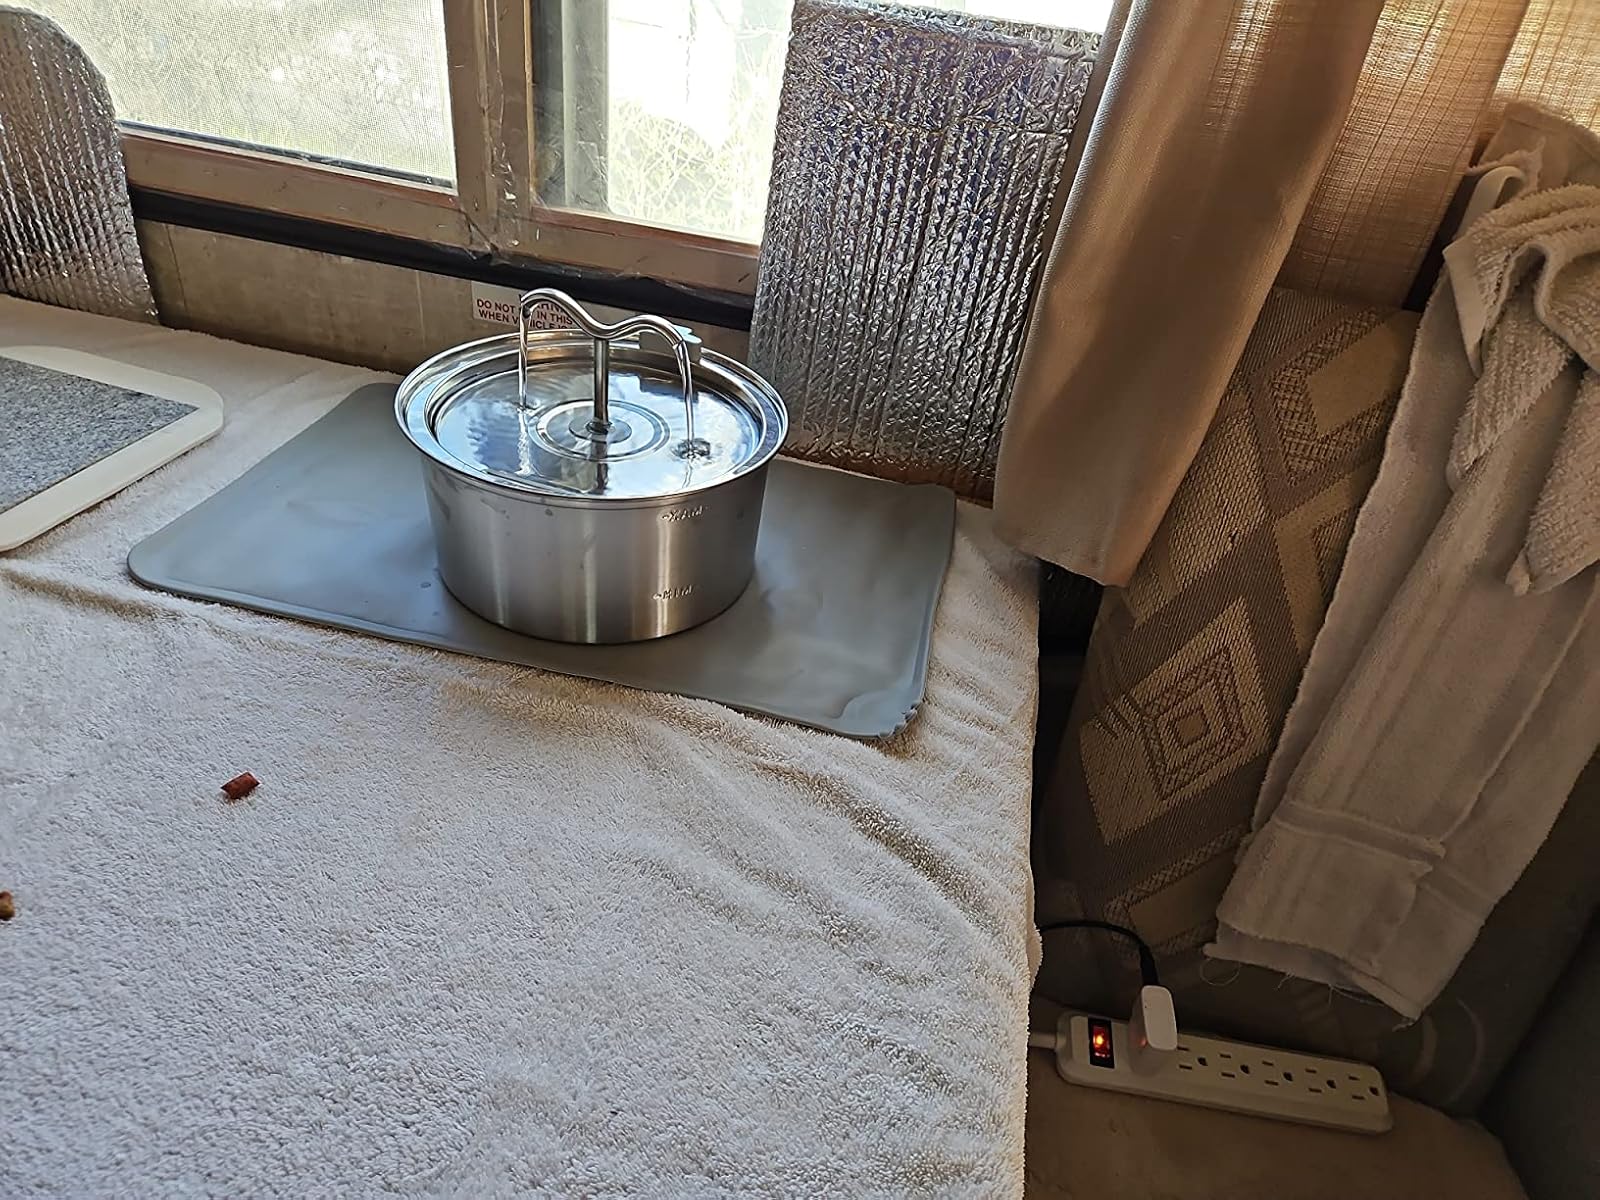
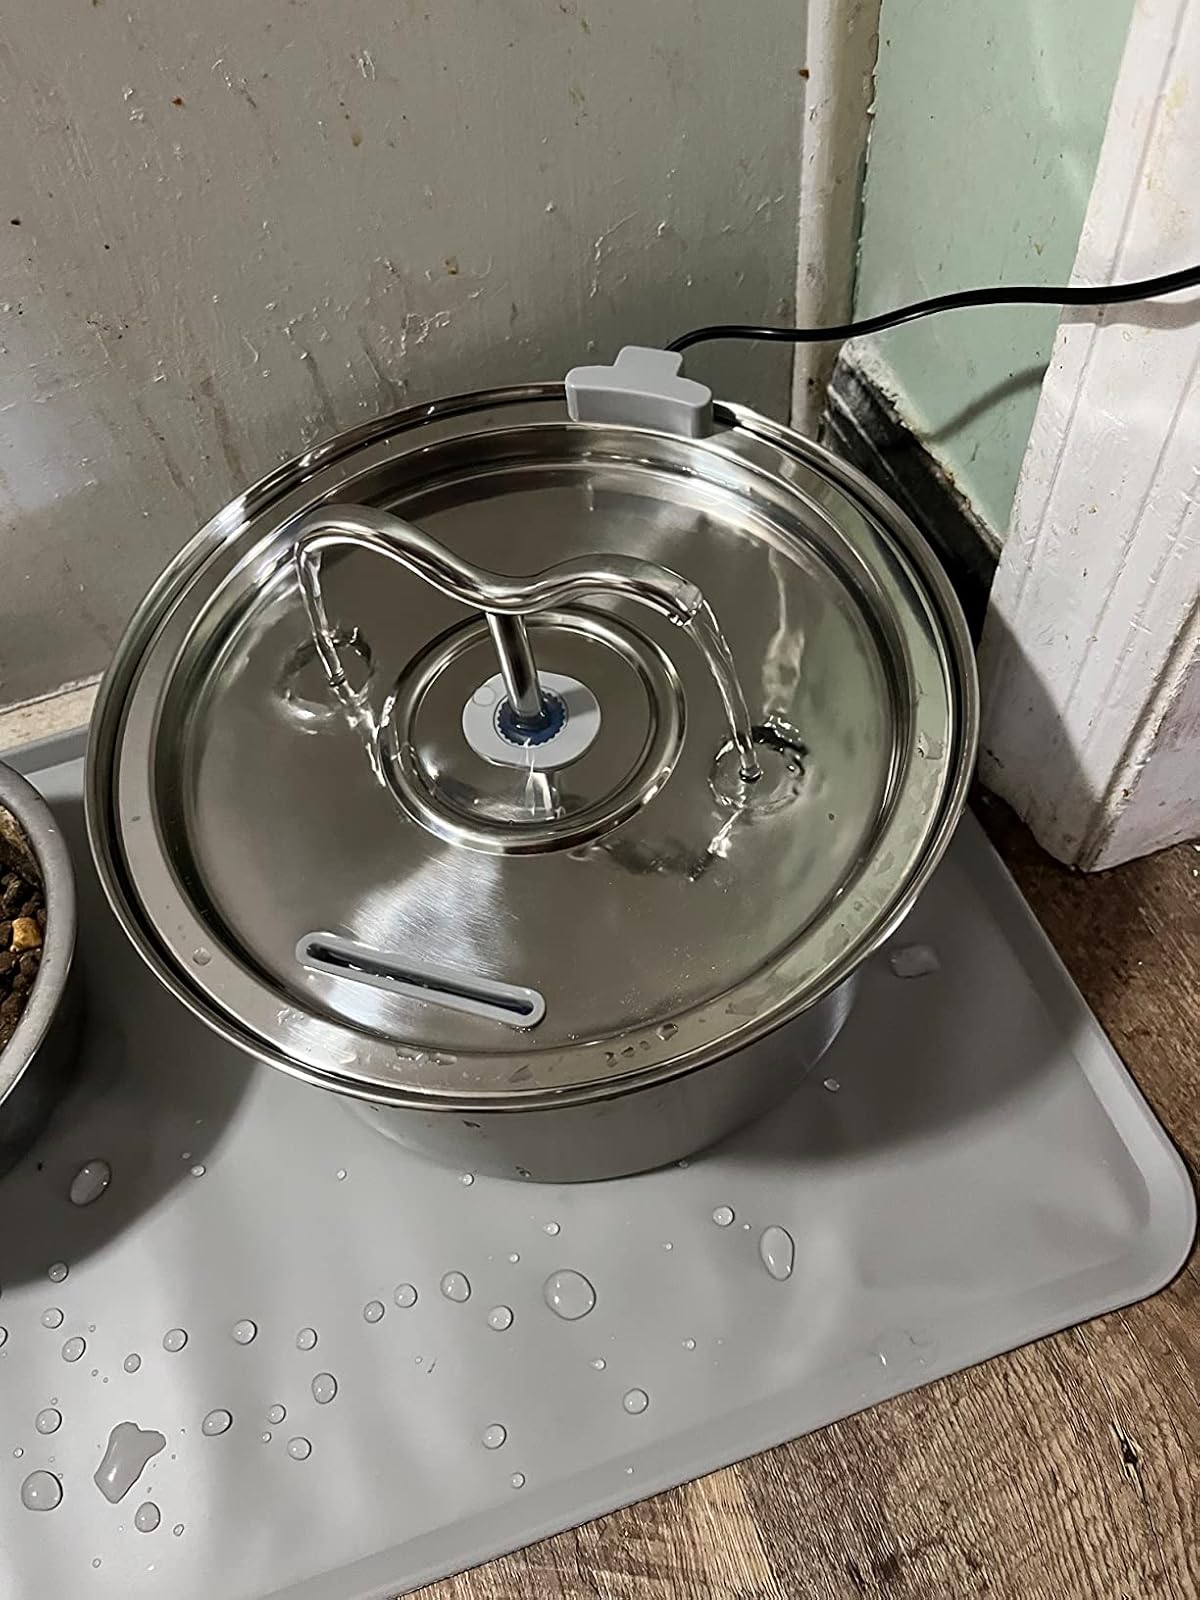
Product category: items_bowl
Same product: yes